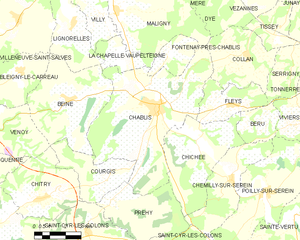
Carte des communes françaises Chablis